Military history of France during World War II

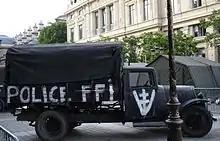
A truck of the FFI bearing the Free French Republic of Vercors emblem

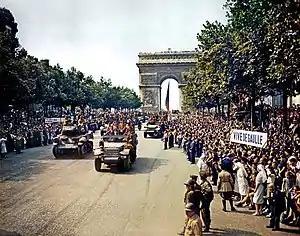
Crowds of French people line the Champs Élysées to view the French 2e DB tanks and half tracks pass before the Arc de Triomphe on 26 August 1944.

Starting with Operation Catapult on 3 July 1940, the British pre-emptively seized French vessels. Both combatants and merchant ships docked in British harbours of the English Channel (Plymouth), Mediterranean (Gibraltar), and Canada were abruptly taken over by armed sailors and soldiers. Their crews were interned and the vessels were appropriated and distributed to the British or Polish fleets. Later, if they were willing to recognize Charles de Gaulle as the legitimate leader of the French government-in-exile, the interned personnel were set free and assigned to new ships by the British. American aid under Lend-Lease made possible a rebuilt and expanded French Navy as one of the Western Allies.